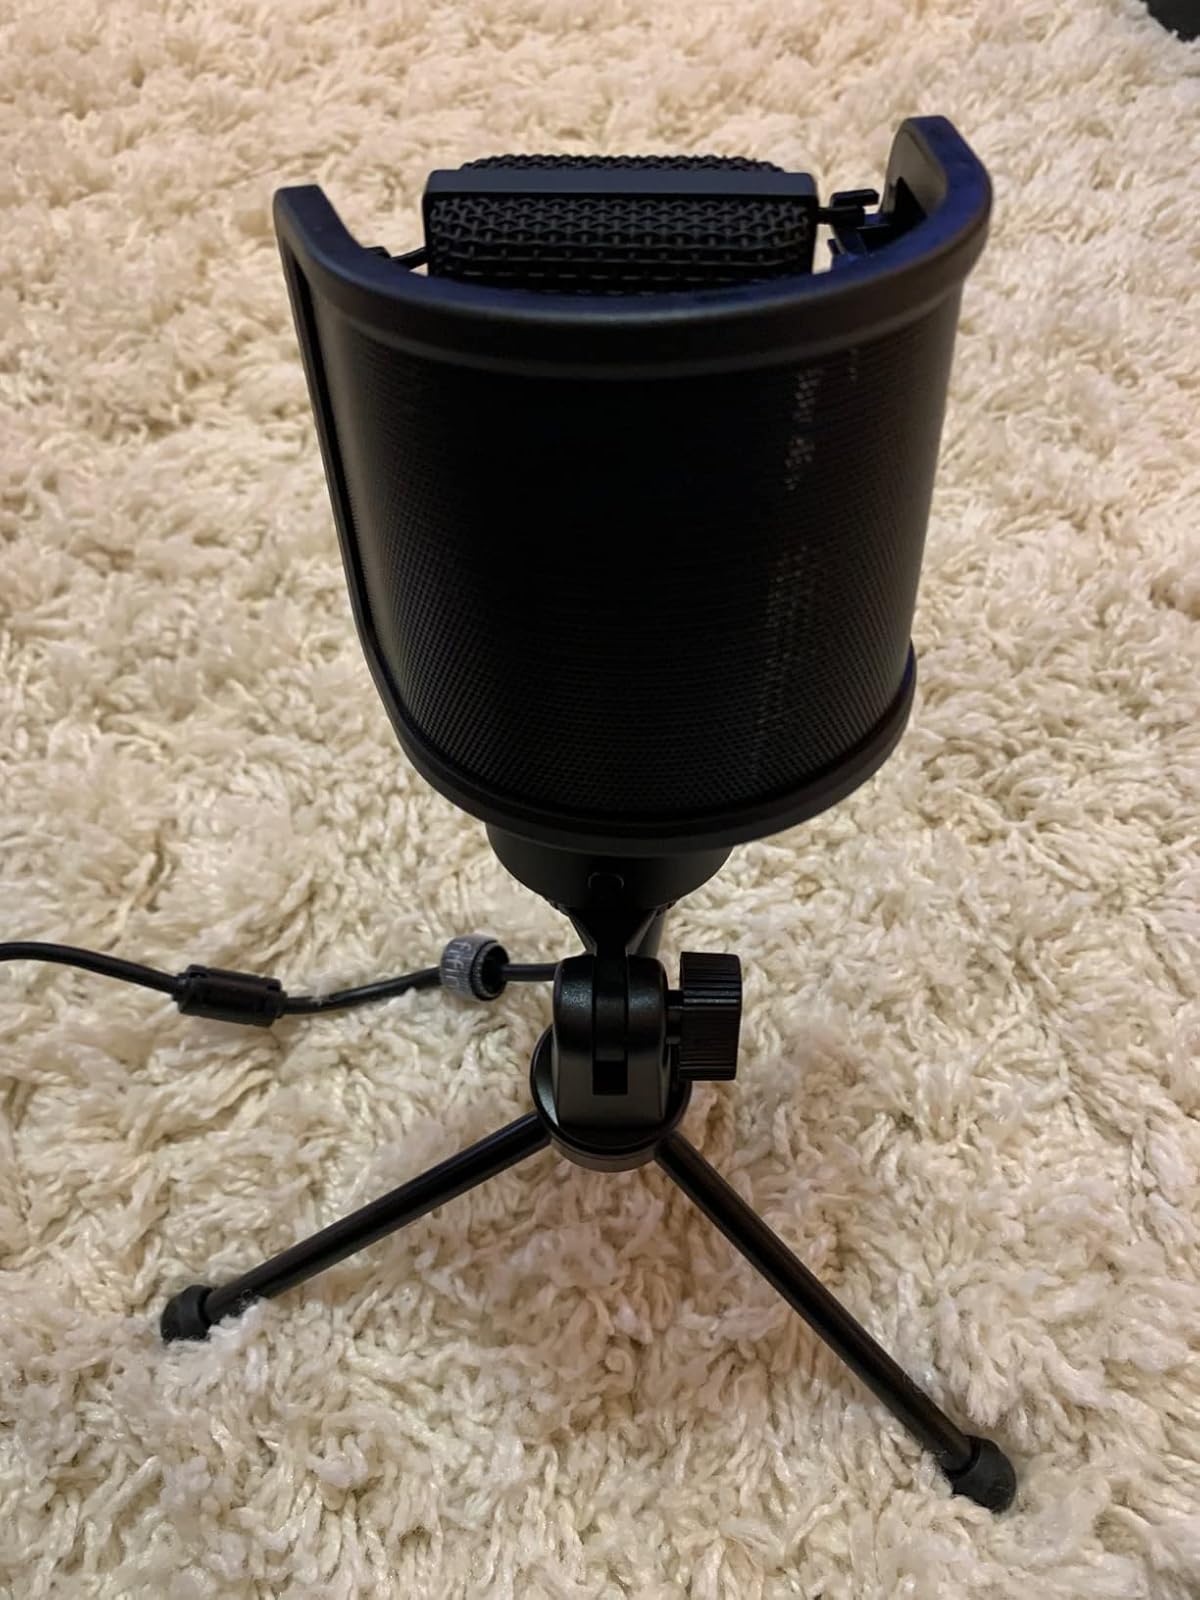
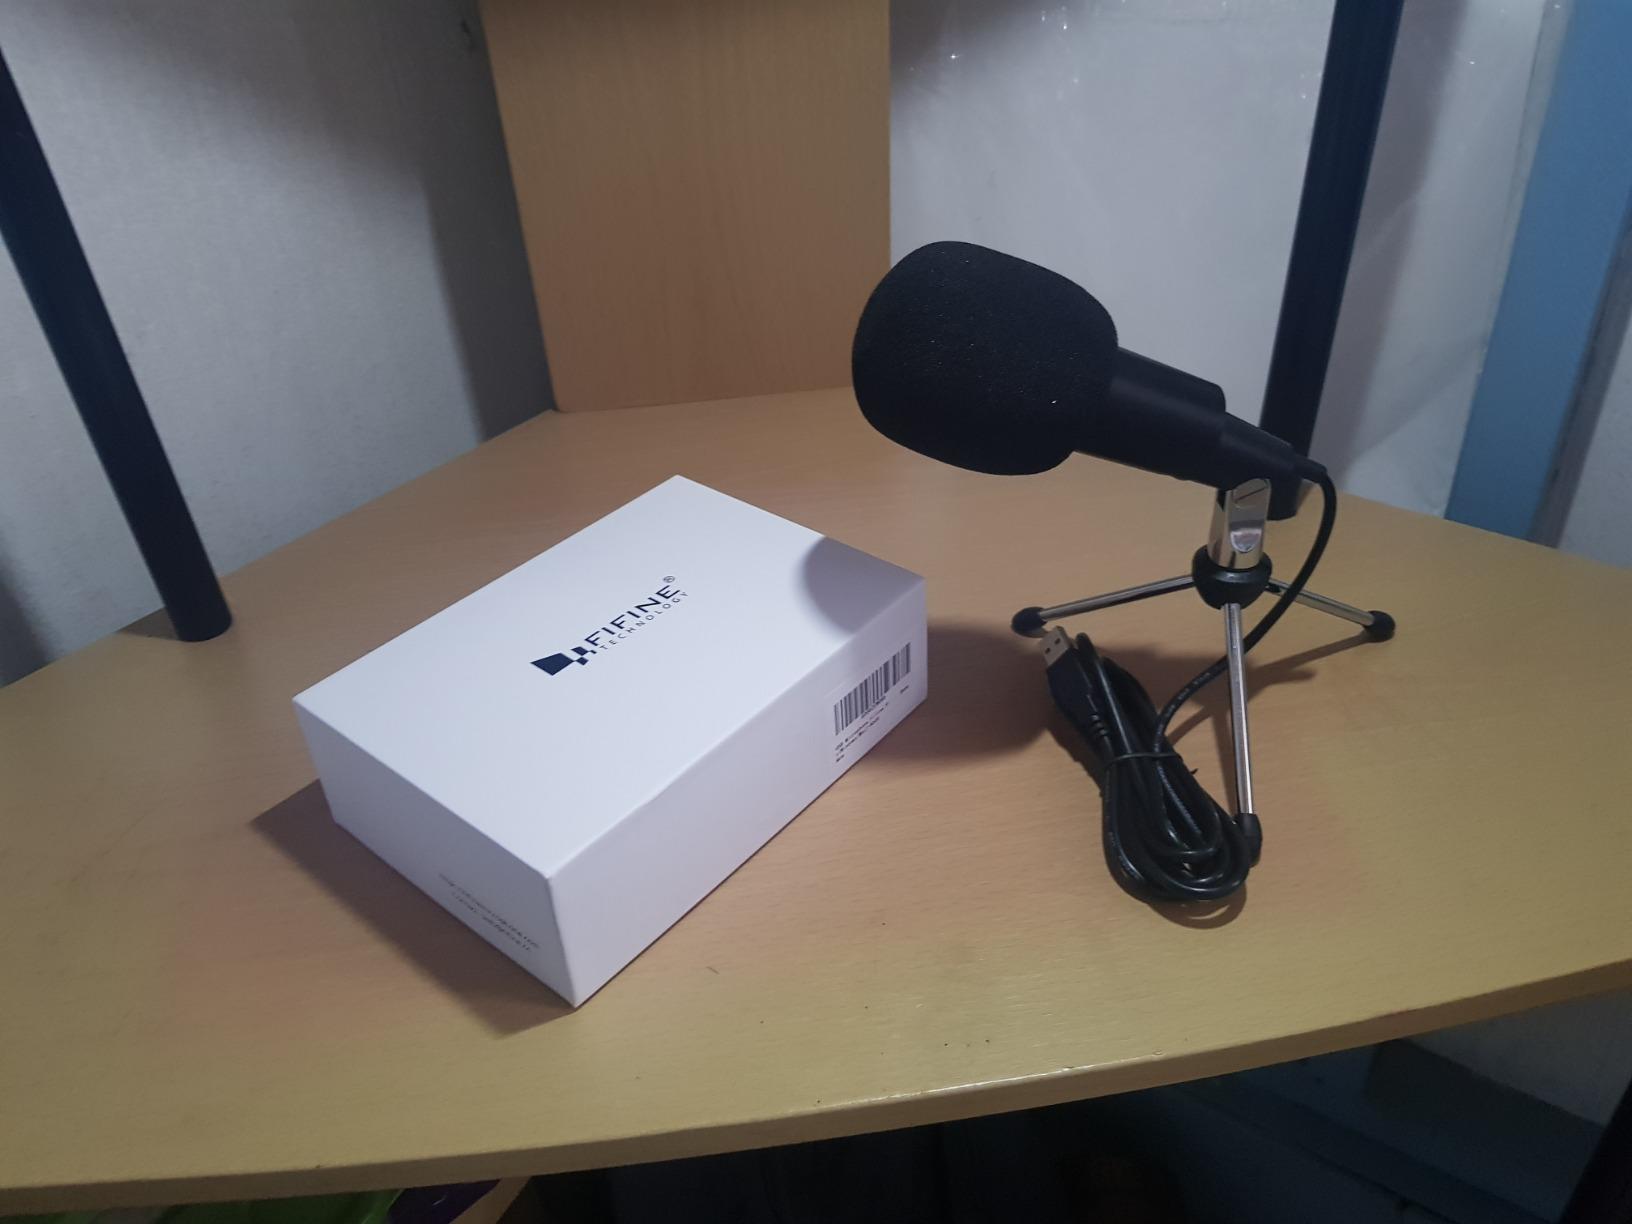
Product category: microphone
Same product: no